Banking in Italy

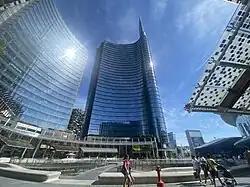
The headquarters of UniCredit bank in Milan

There are three main types of credit institutions and banks in Italy. Commercial banks, which include three national banks, chartered banks, cooperative banks, and private banks across the country, are the most common.